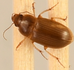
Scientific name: Amara quenseli
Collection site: Onaqui NEON (ONAQ), plot ONAQ_016